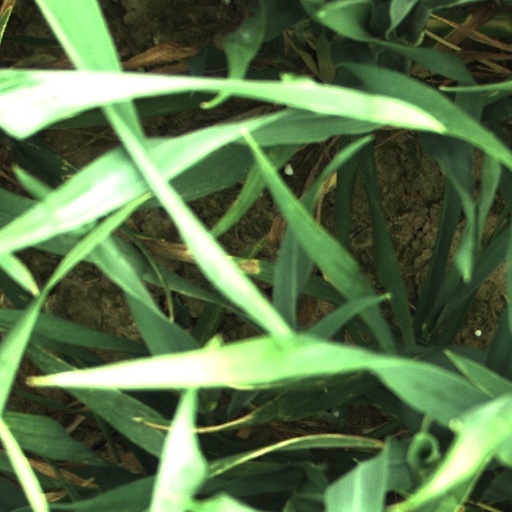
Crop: wheat